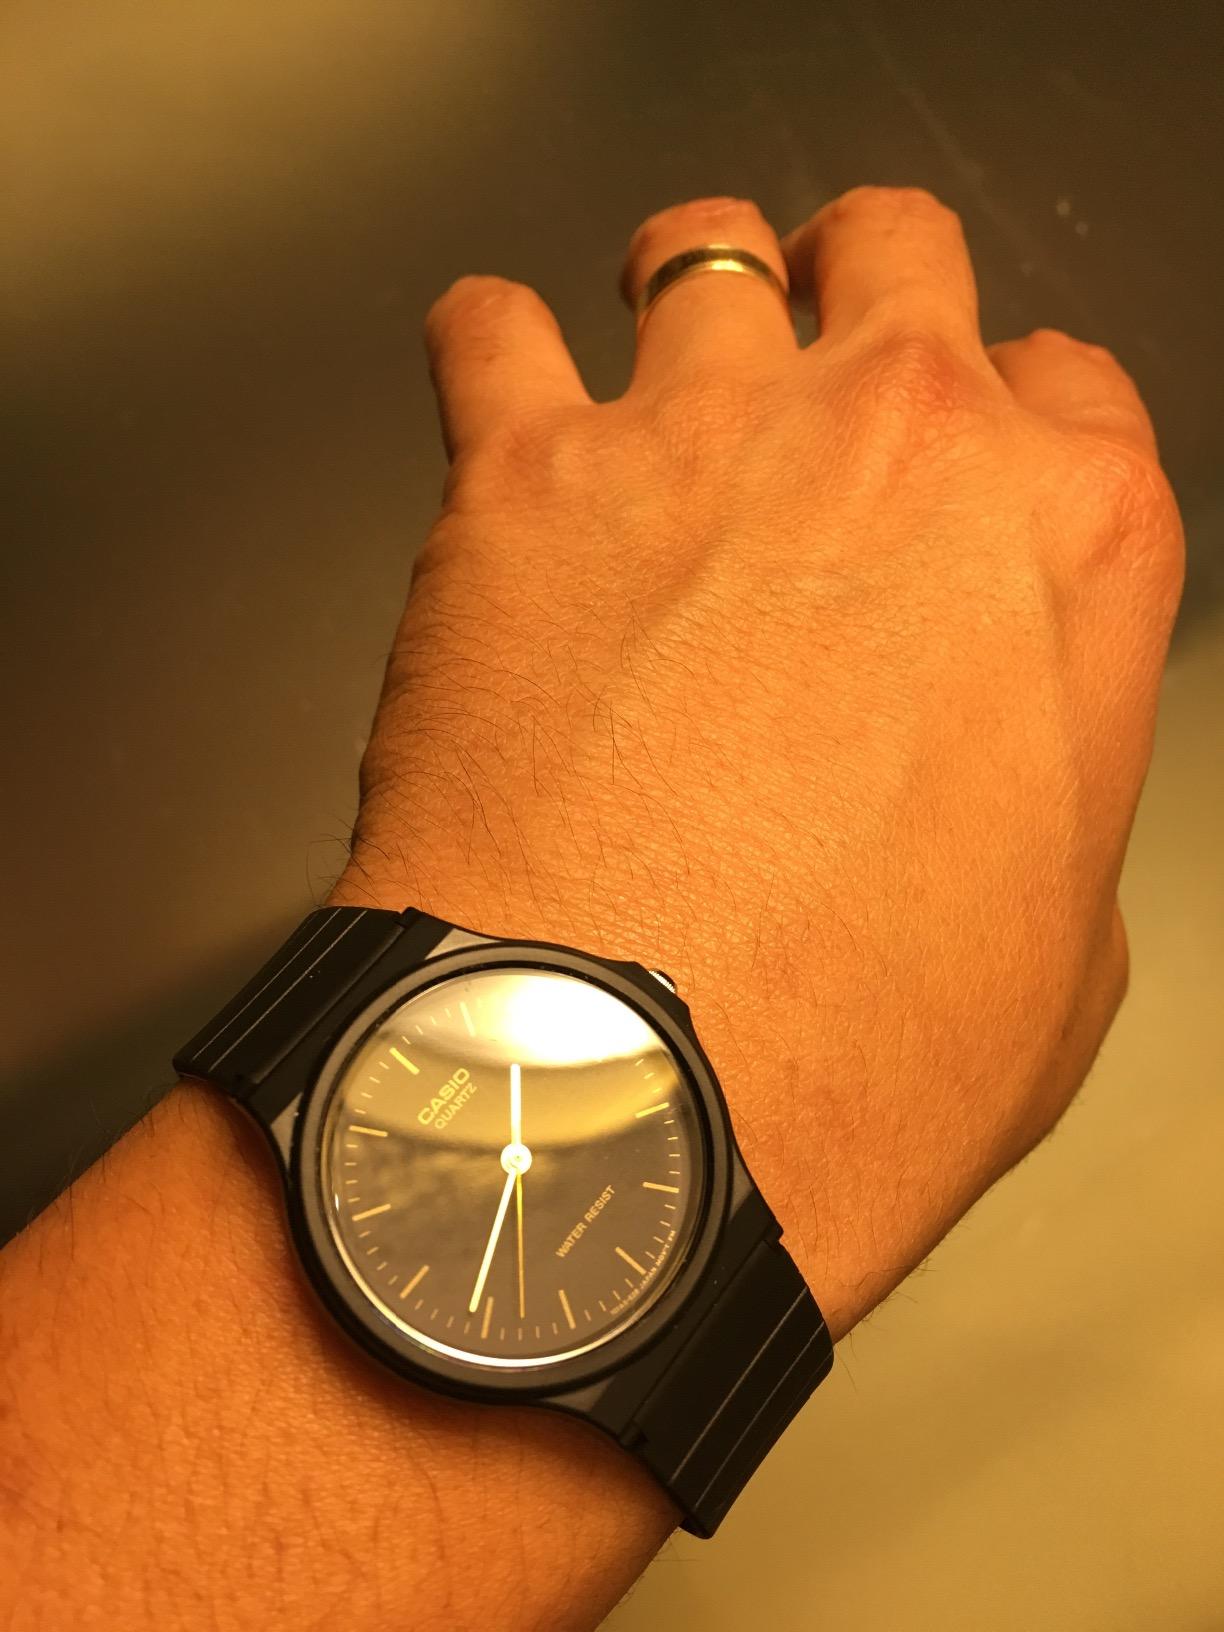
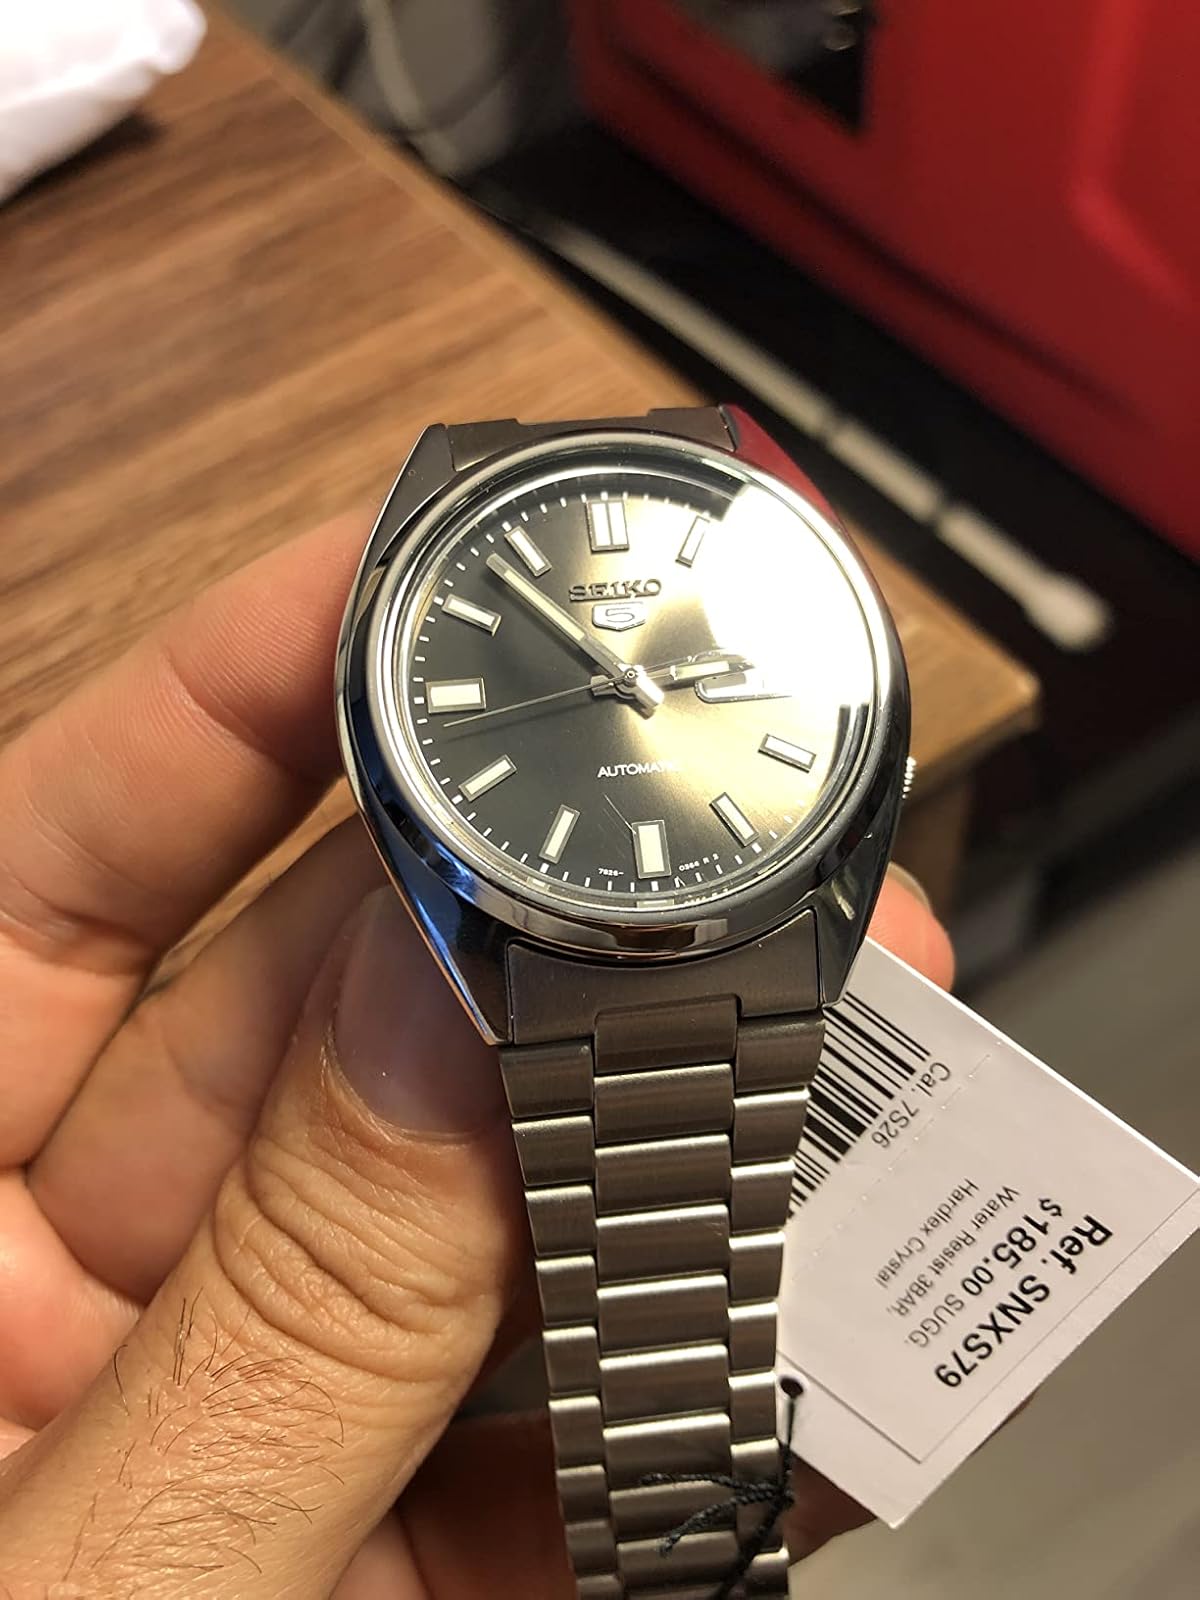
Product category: accessories_watch
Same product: no